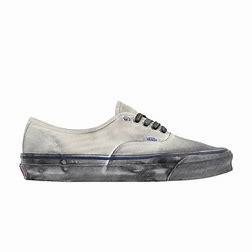
Brand: Vans
Model: OG Authentic LX